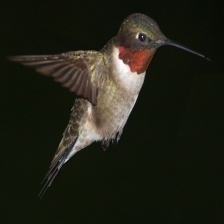
Species: RUBY THROATED HUMMINGBIRD
Scientific name: ARCHILOCHUS COLUBRIS
ImageNet parent category: hummingbird